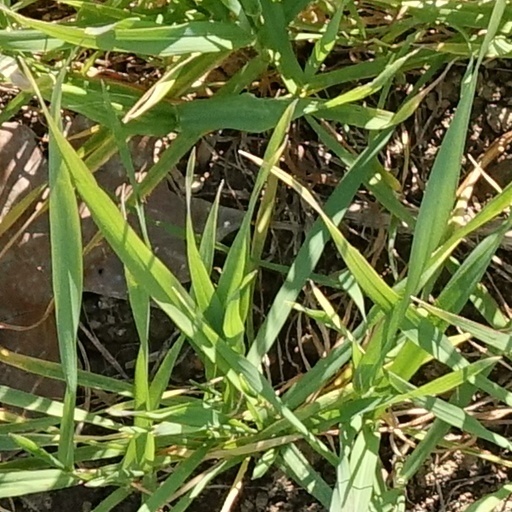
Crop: wheat